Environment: real
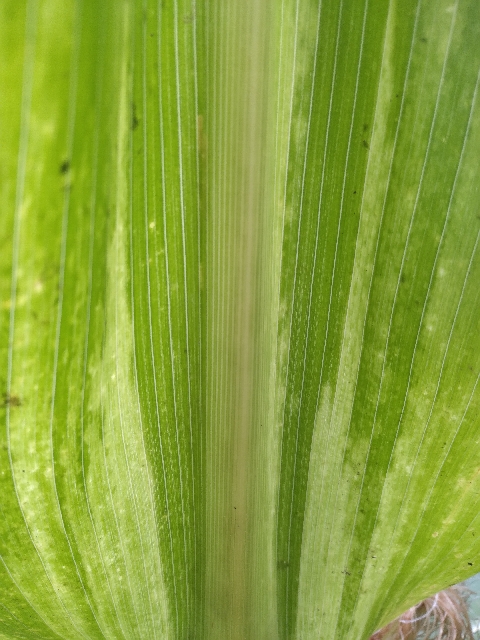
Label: lethal_necrosis